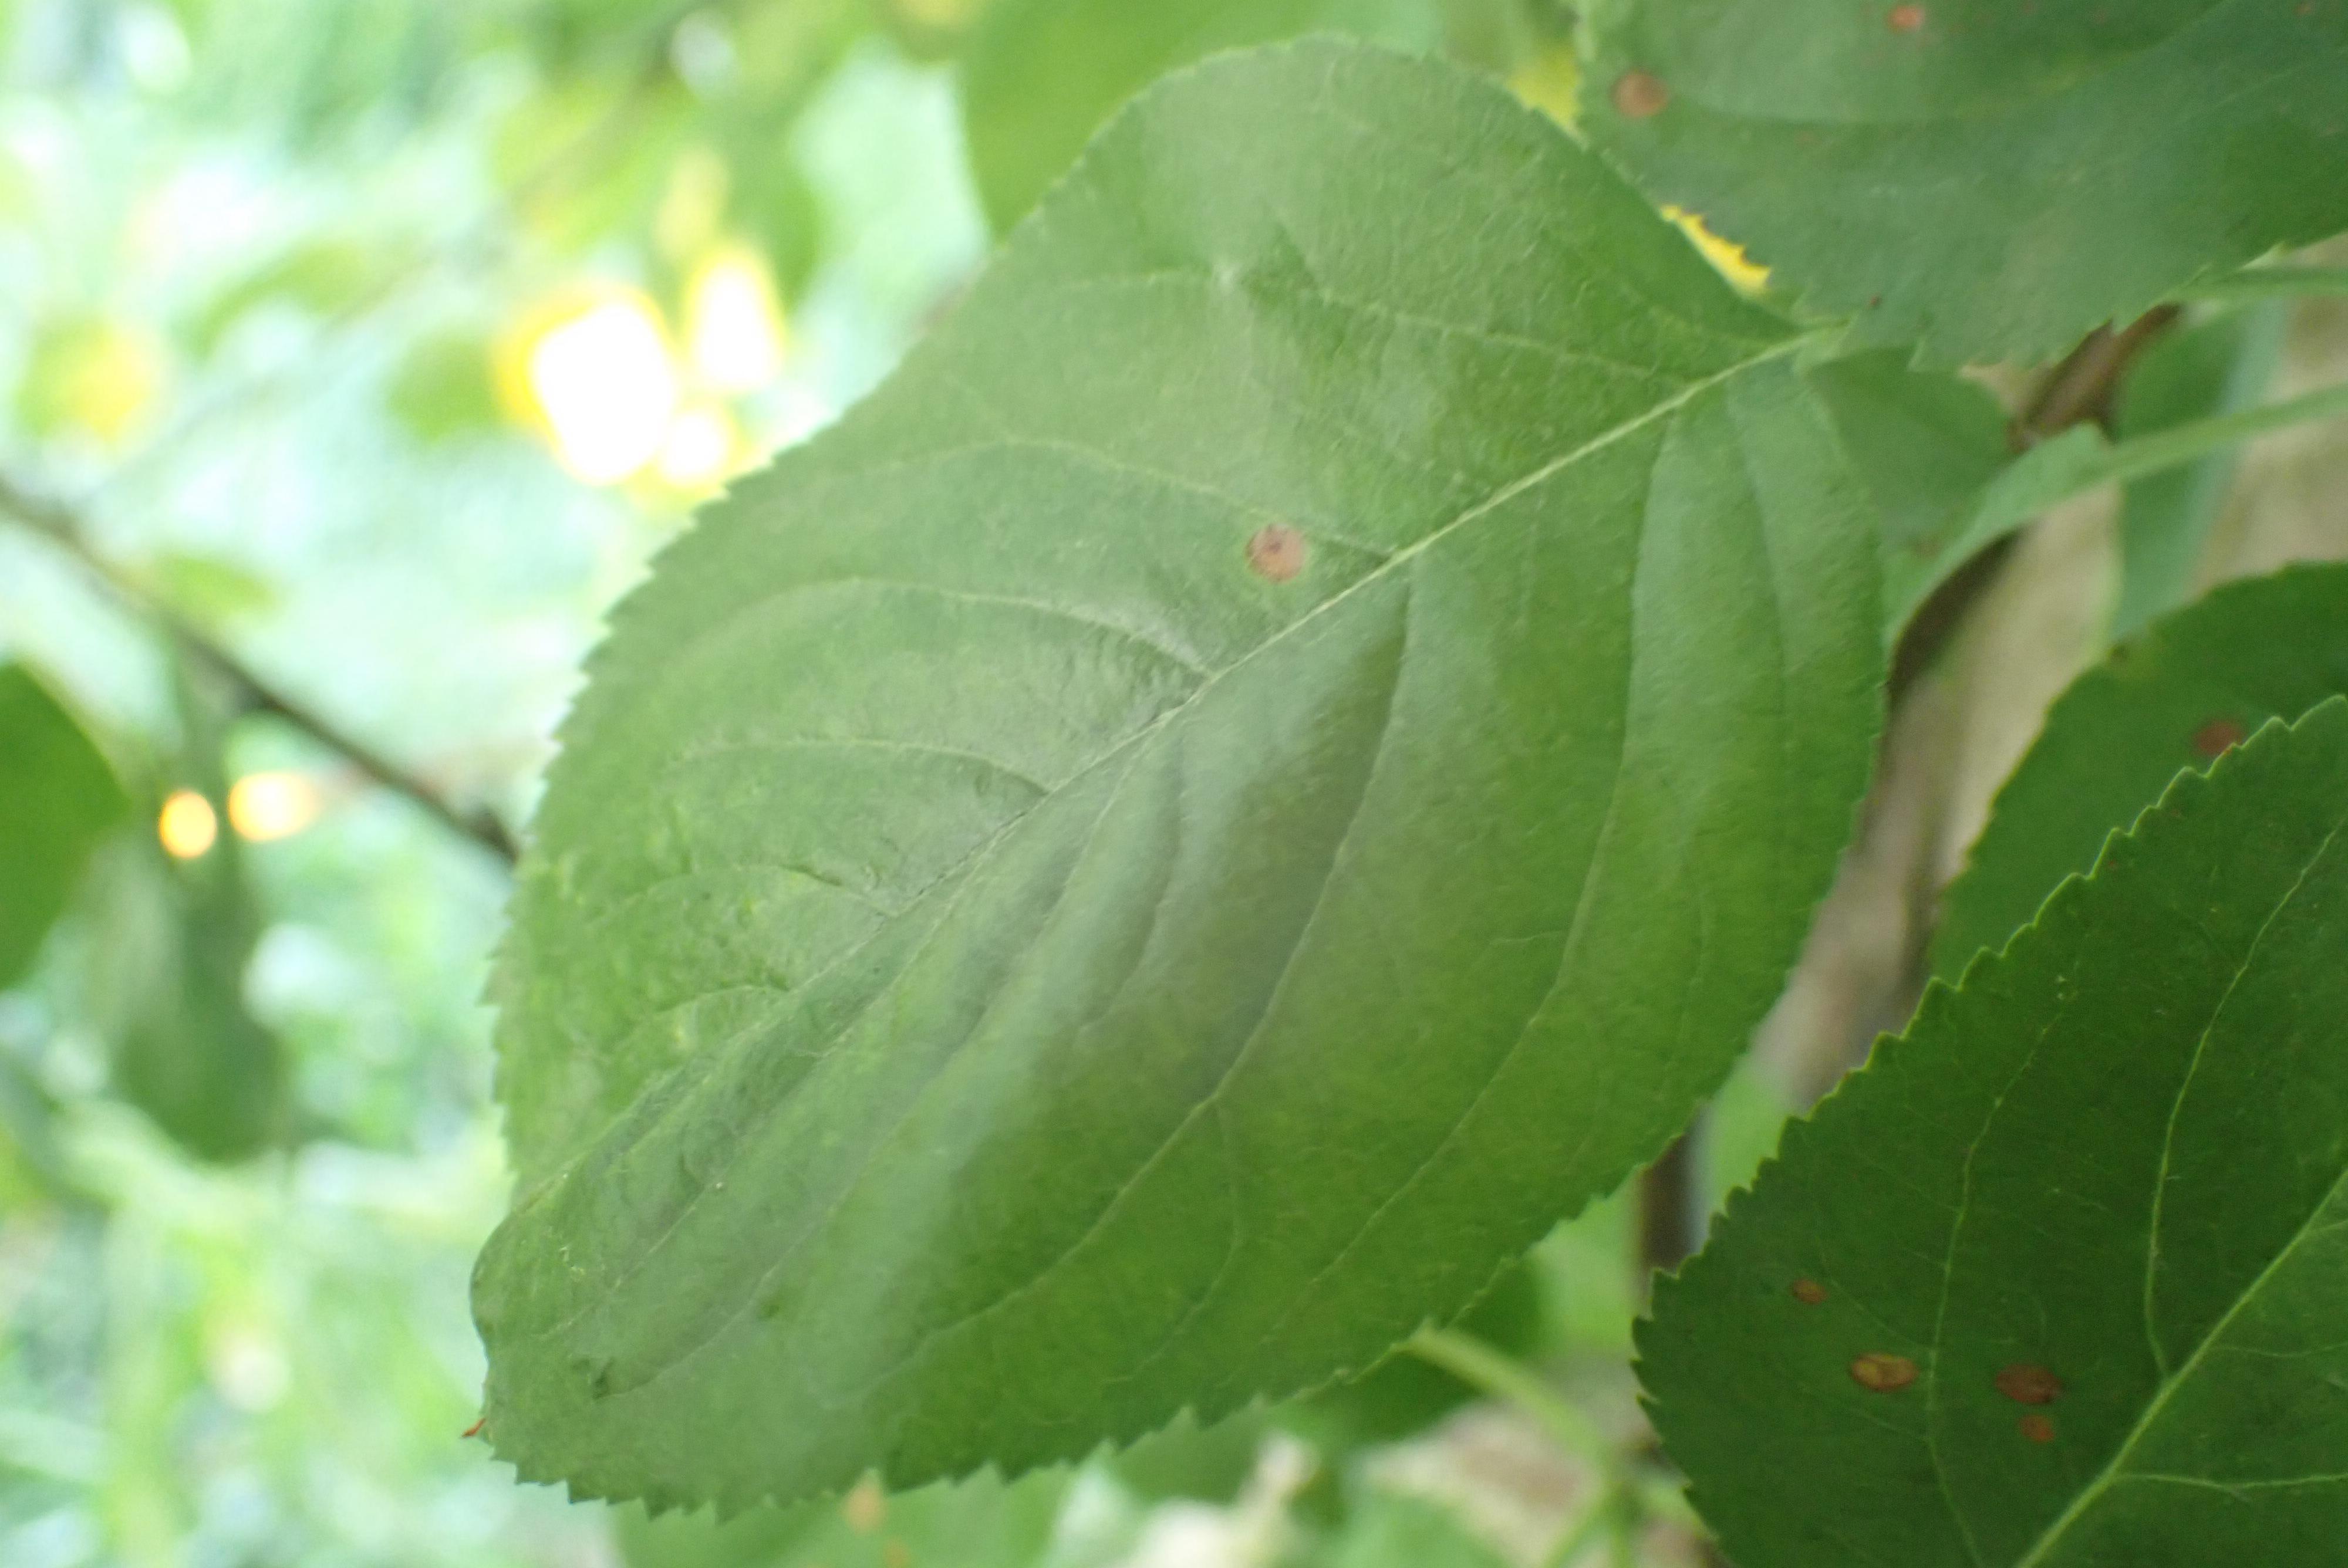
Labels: frog_eye_leaf_spot